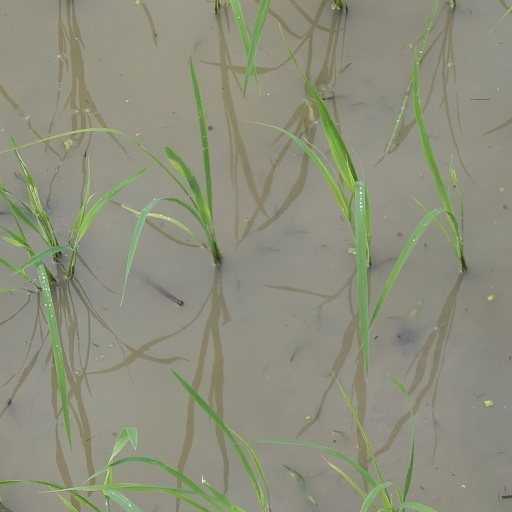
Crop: rice